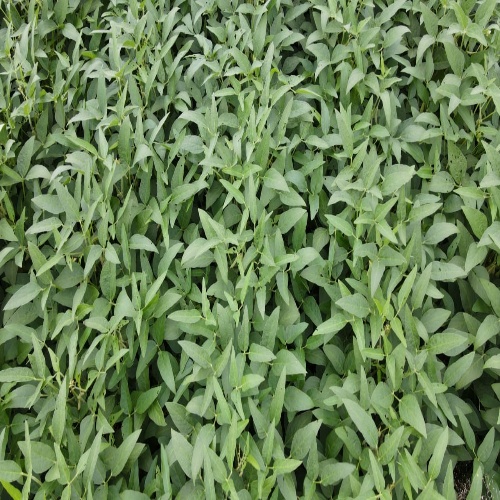
Label: Diabrotica_speciosa